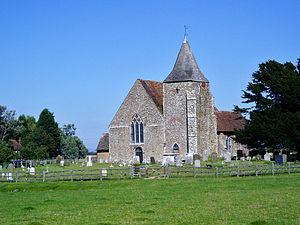
Old Romney est une localité du Royaume-Uni située dans le comté du Kent, district de Folkestone and Hythe.